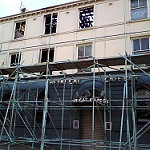
Scene: Outdoor